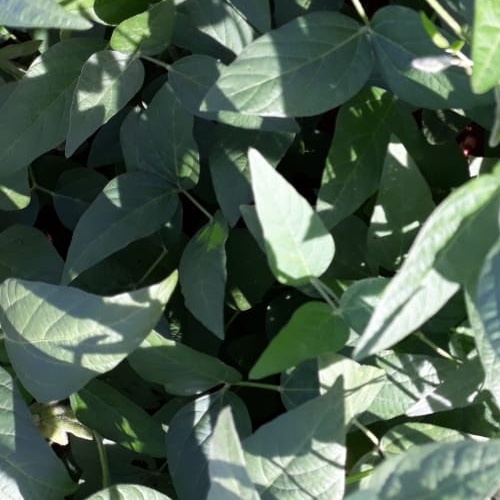
Label: Healthy